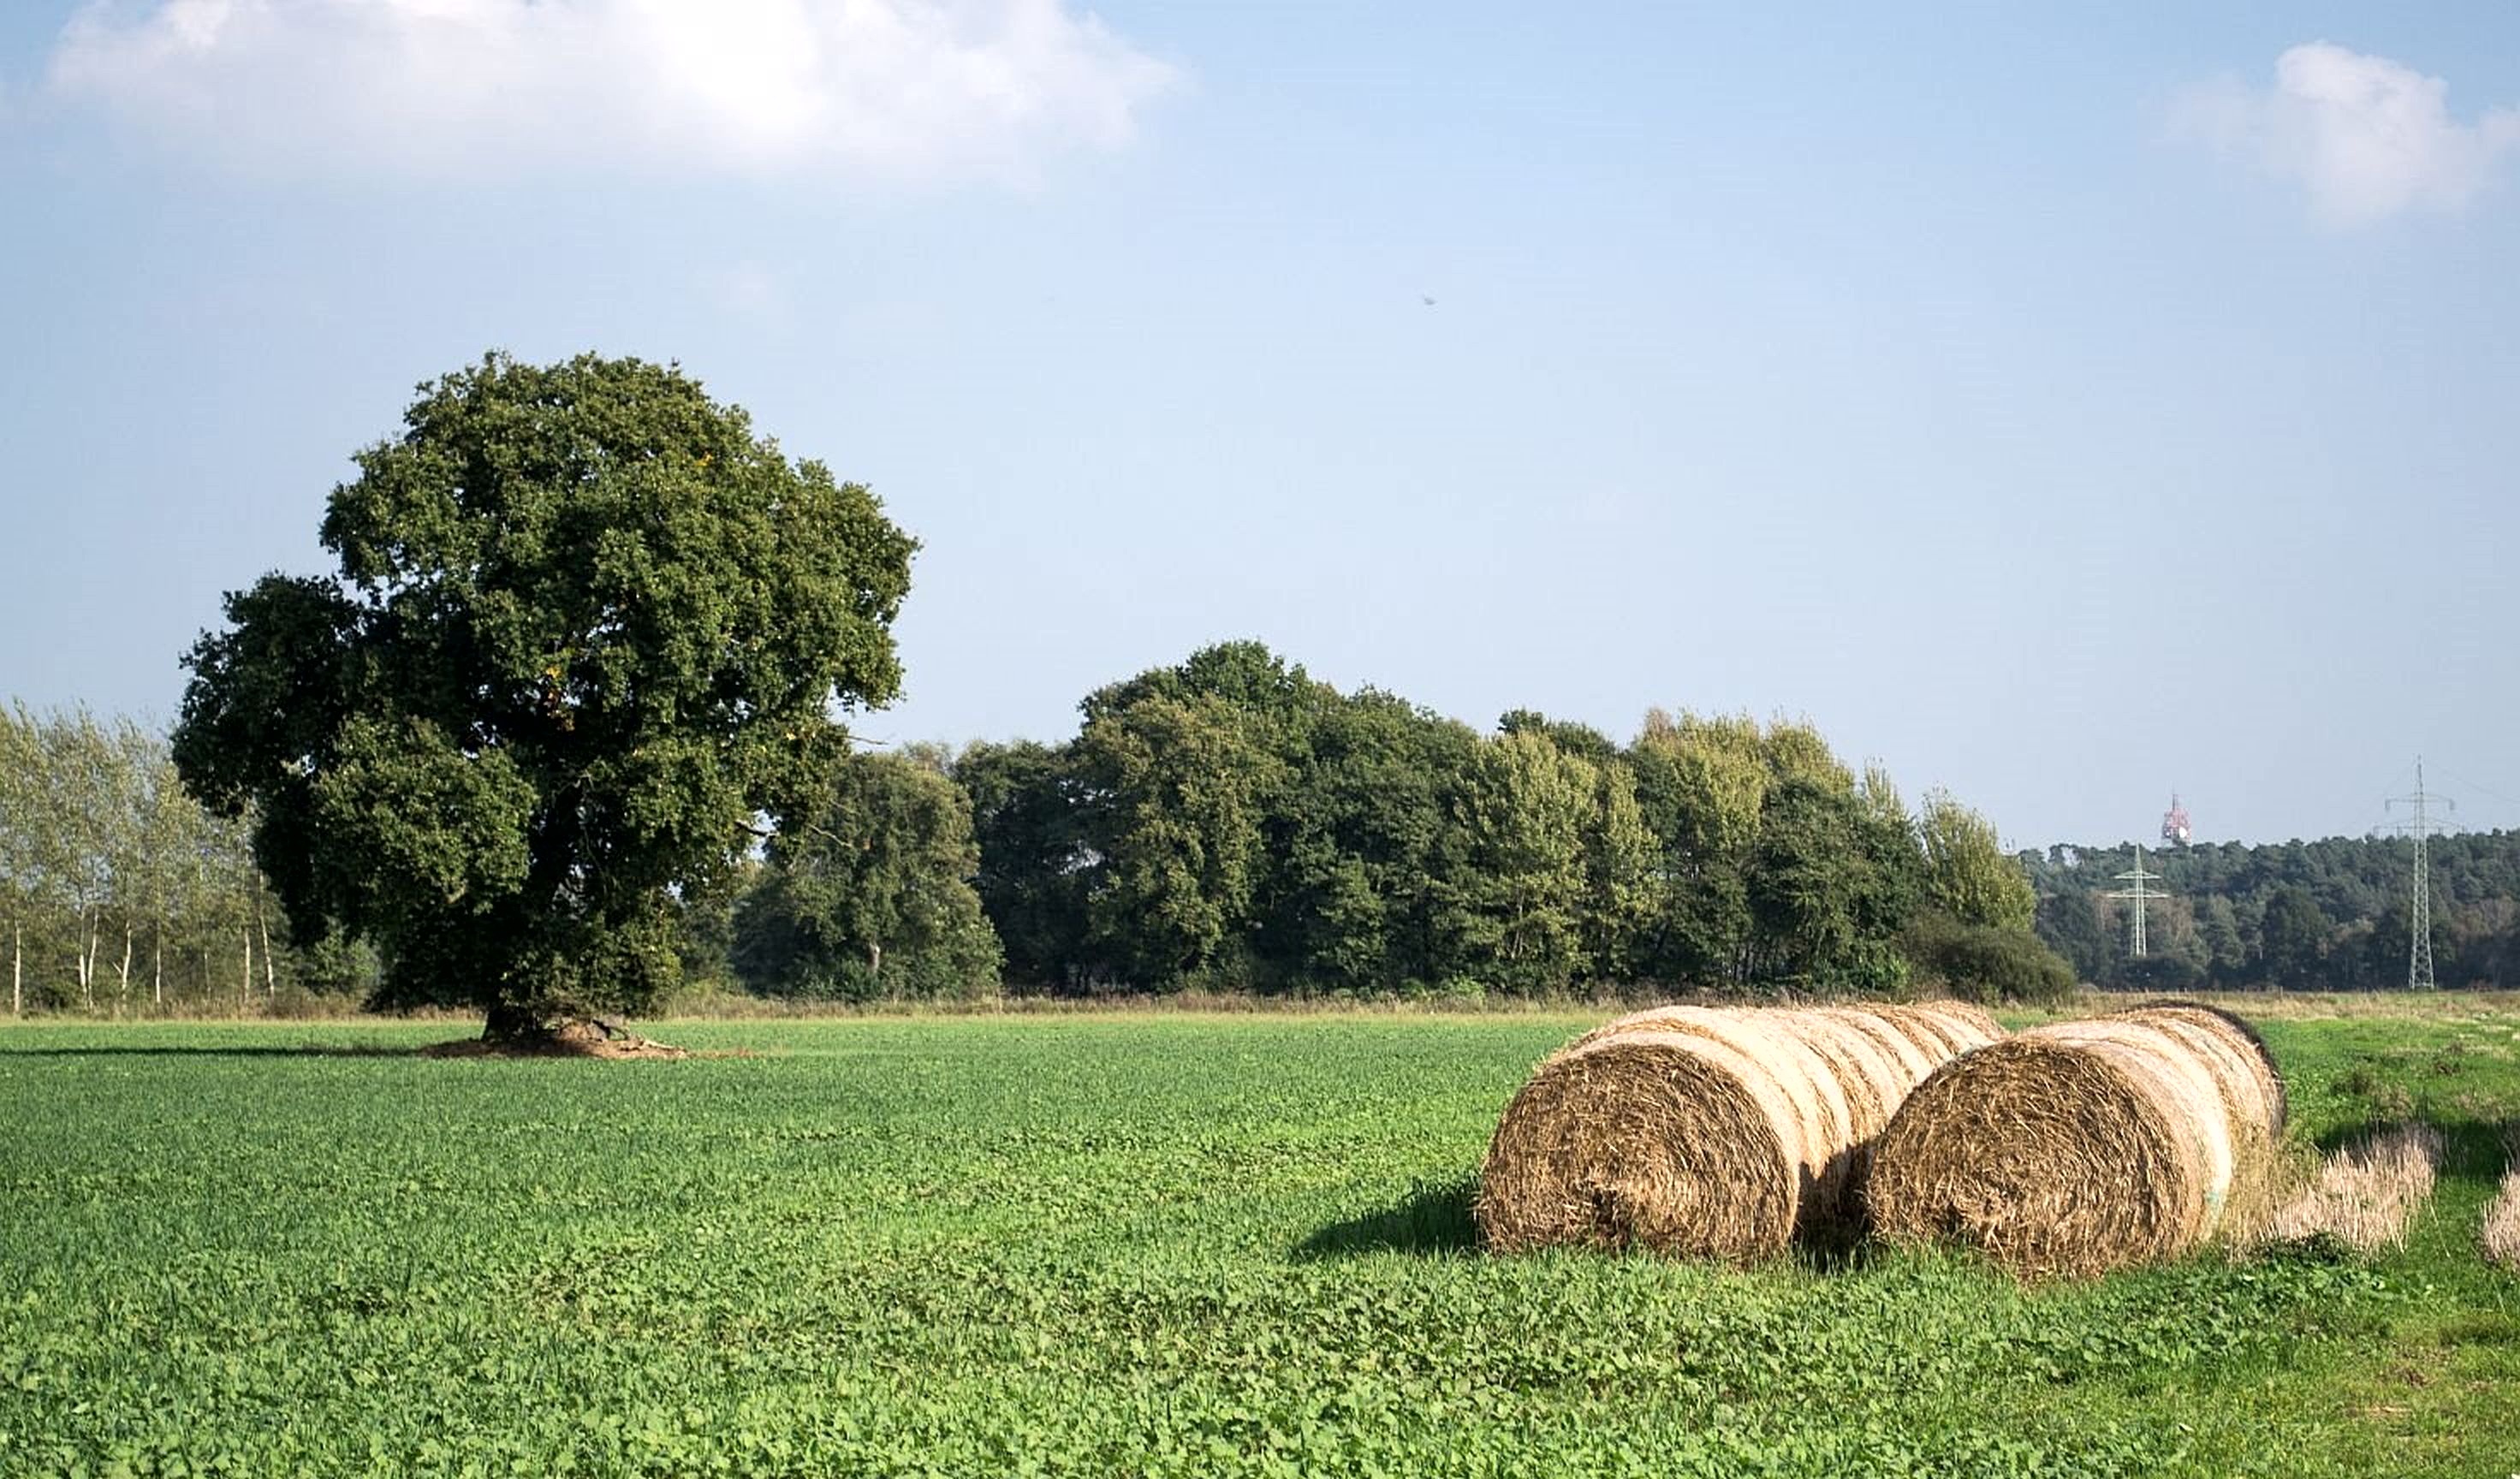
tree, nature, grass, plant, sky, hay, field, farm, lawn, meadow, prairie, hill, summer, harvest, crop, pasture, soil, blue, agriculture, trees, grassland, shrub, plantation, rural area, grass family